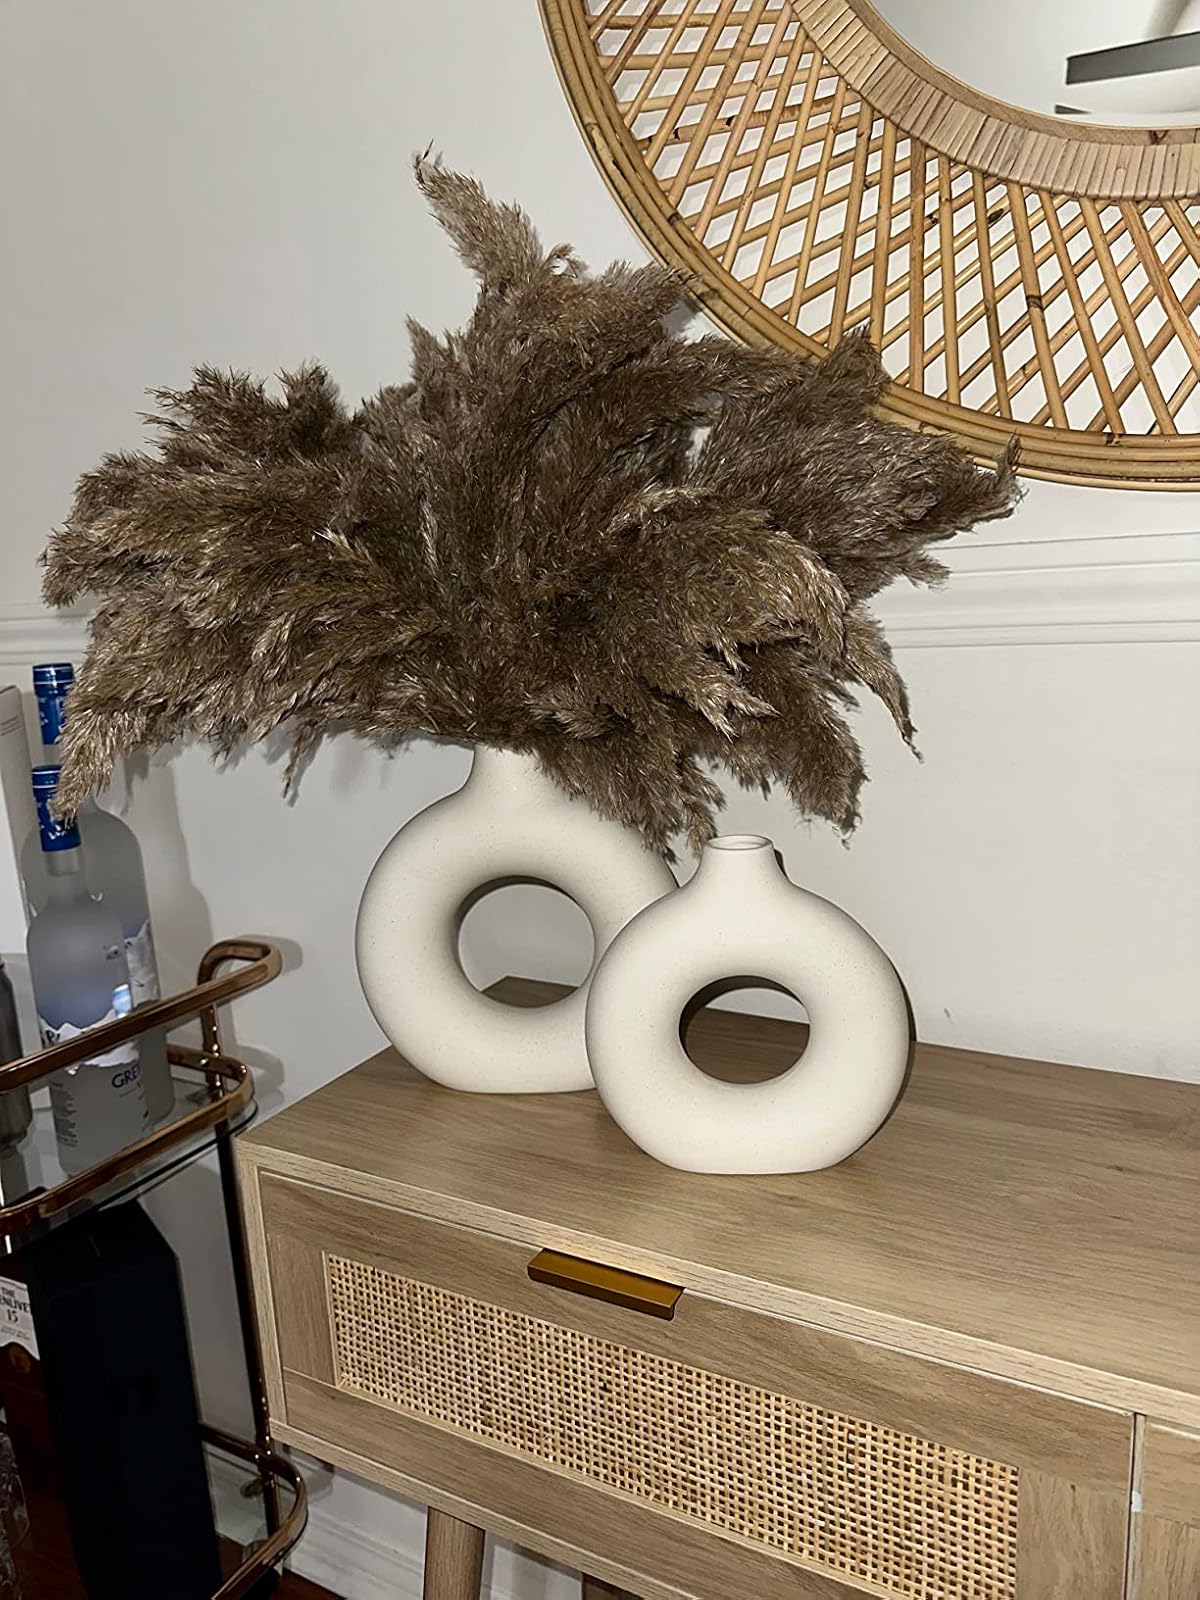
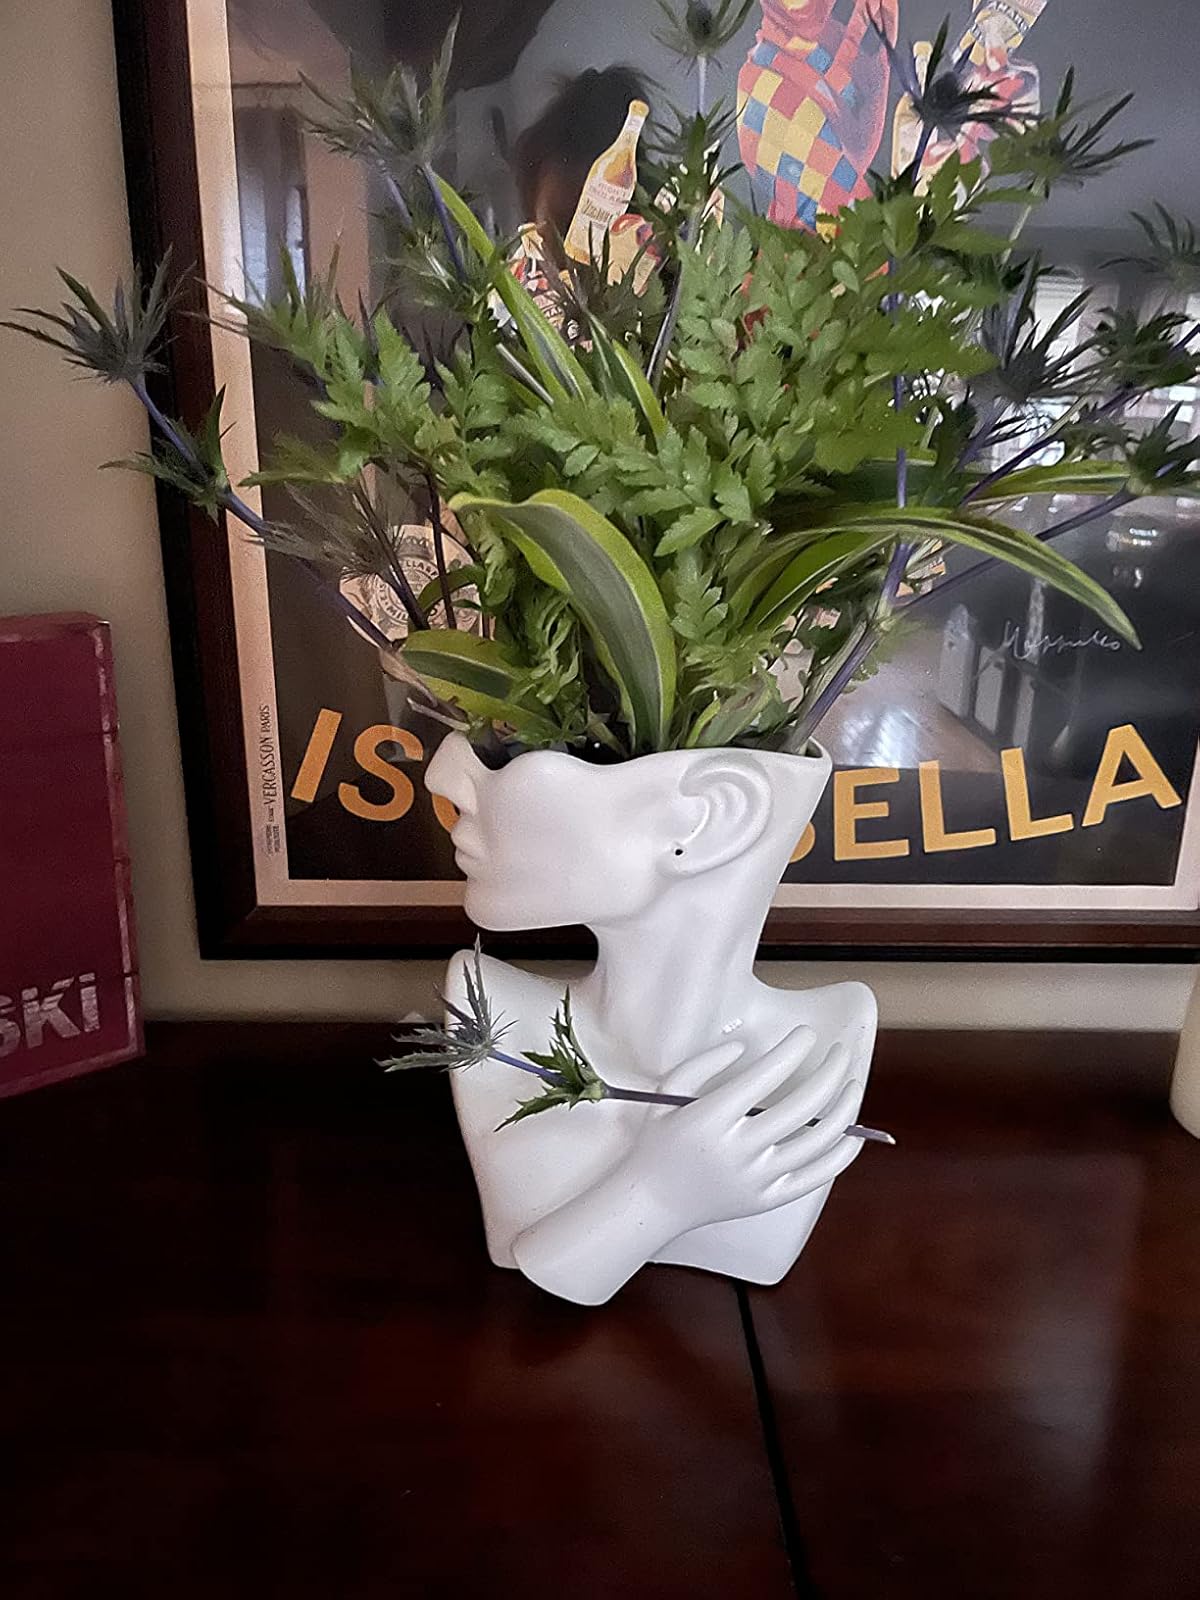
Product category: vase
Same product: no